Cal Poly Mustangs football

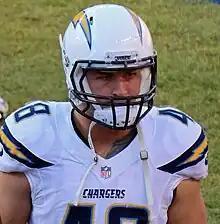
Linebacker Nick Dzubnar helped lead Cal Poly to a share of the 2012 Big Sky Conference football title before going on to play for the San Diego Chargers and Tennessee Titans in the NFL.

The 2012 season proved to be the most successful of Walsh's coaching career, as his Mustangs finished 9–3, in a three-way tie for the Big Sky Conference football title and earned and an NCAA FCS playoff invitation. During the year, the Mustangs picked up a 24–22 win over FBS-level Wyoming. Cal Poly fell in the first round at Sam Houston State, 18–16.